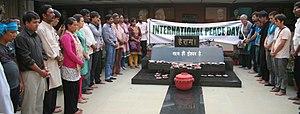
Cérémonie lors du Jour international de la paix, organisé par Ekta Parishad, Gandhi Bhawan, Bhopal, Inde.